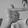
ASL letter: T